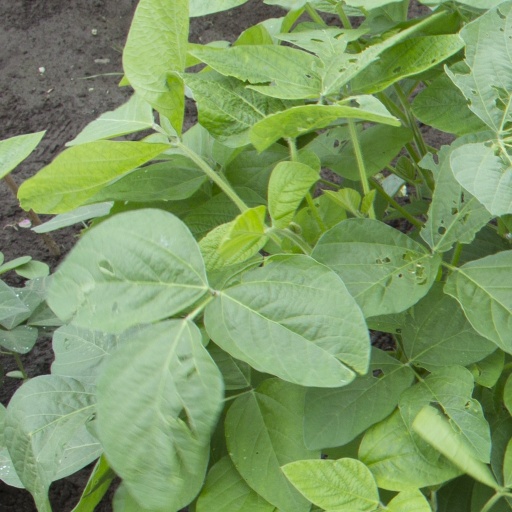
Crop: soybean